Cascade, Seattle

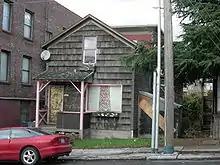
This unprepossessing house at 1206 Republican St. dates from 1890. Demolished in late 2008, it was the oldest surviving building in the Cascade Neighborhood.

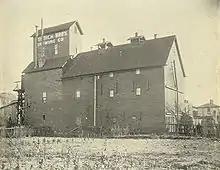
Hemrich Brothers' Brewing Company (built 1897, pictured 1900), Howard Ave. N. (now Yale Ave. N.), between Republican and Mercer Streets

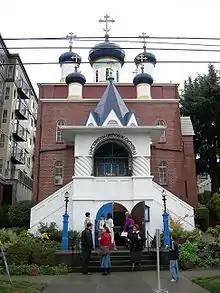
St. Spiridon Russian Orthodox Cathedral. The cathedral is listed as a Seattle Landmark.

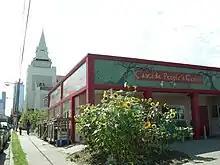
Cascade People's Center and Immanuel Lutheran Church. The church is listed on the National Register of Historic Places.

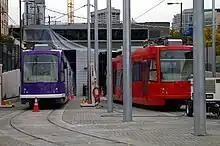
South Lake Union Streetcar barn, 2007

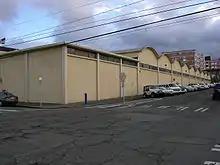
Seattle School District Supply Center, the building that replaced the Cascade School

Cascade grew up in the late 19th and early 20th century as a blue-collar neighborhood with a mixture of housing and one of the city's first industrial areas. It was the original home of St. Demetrios Greek Orthodox Church (built 1919–1921; congregation moved 1963; demolished 1995), and remains the home of St. Spiridon Russian Orthodox Cathedral (established 1895, present church completed 1938) and Immanuel Lutheran Church (established 1890, present church completed 1912).